Beneath a Steel Sky

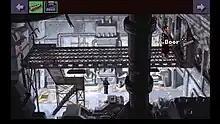
Graphic style and interface

"Beneath a Steel Sky" is a 2D adventure game played from a third-person perspective. The player uses a point-and-click interface to interact with the environment and to guide protagonist Robert Foster through the game's world. To solve puzzles and progress in the game, the player collects items that may be combined with one another, used on the environment, or given to non-player characters (NPCs). The protagonist converses with NPCs via dialogue trees to learn about the game's puzzles and plot. Clues and other information are obtained by clicking on items in the inventory and on objects in the environment. Unlike in most adventure games at the time, the protagonist's death is possible, after which the player starts from the last save point. In the remastered iOS version, the point-and-click interface is replaced with a touch user interface, a hint system is added, and hotspots are highlighted.